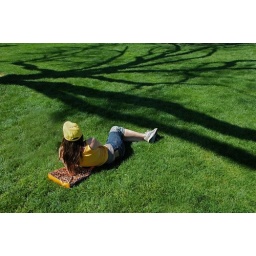
A young woman relaxes on the grass near a big tree on a warm spring day.